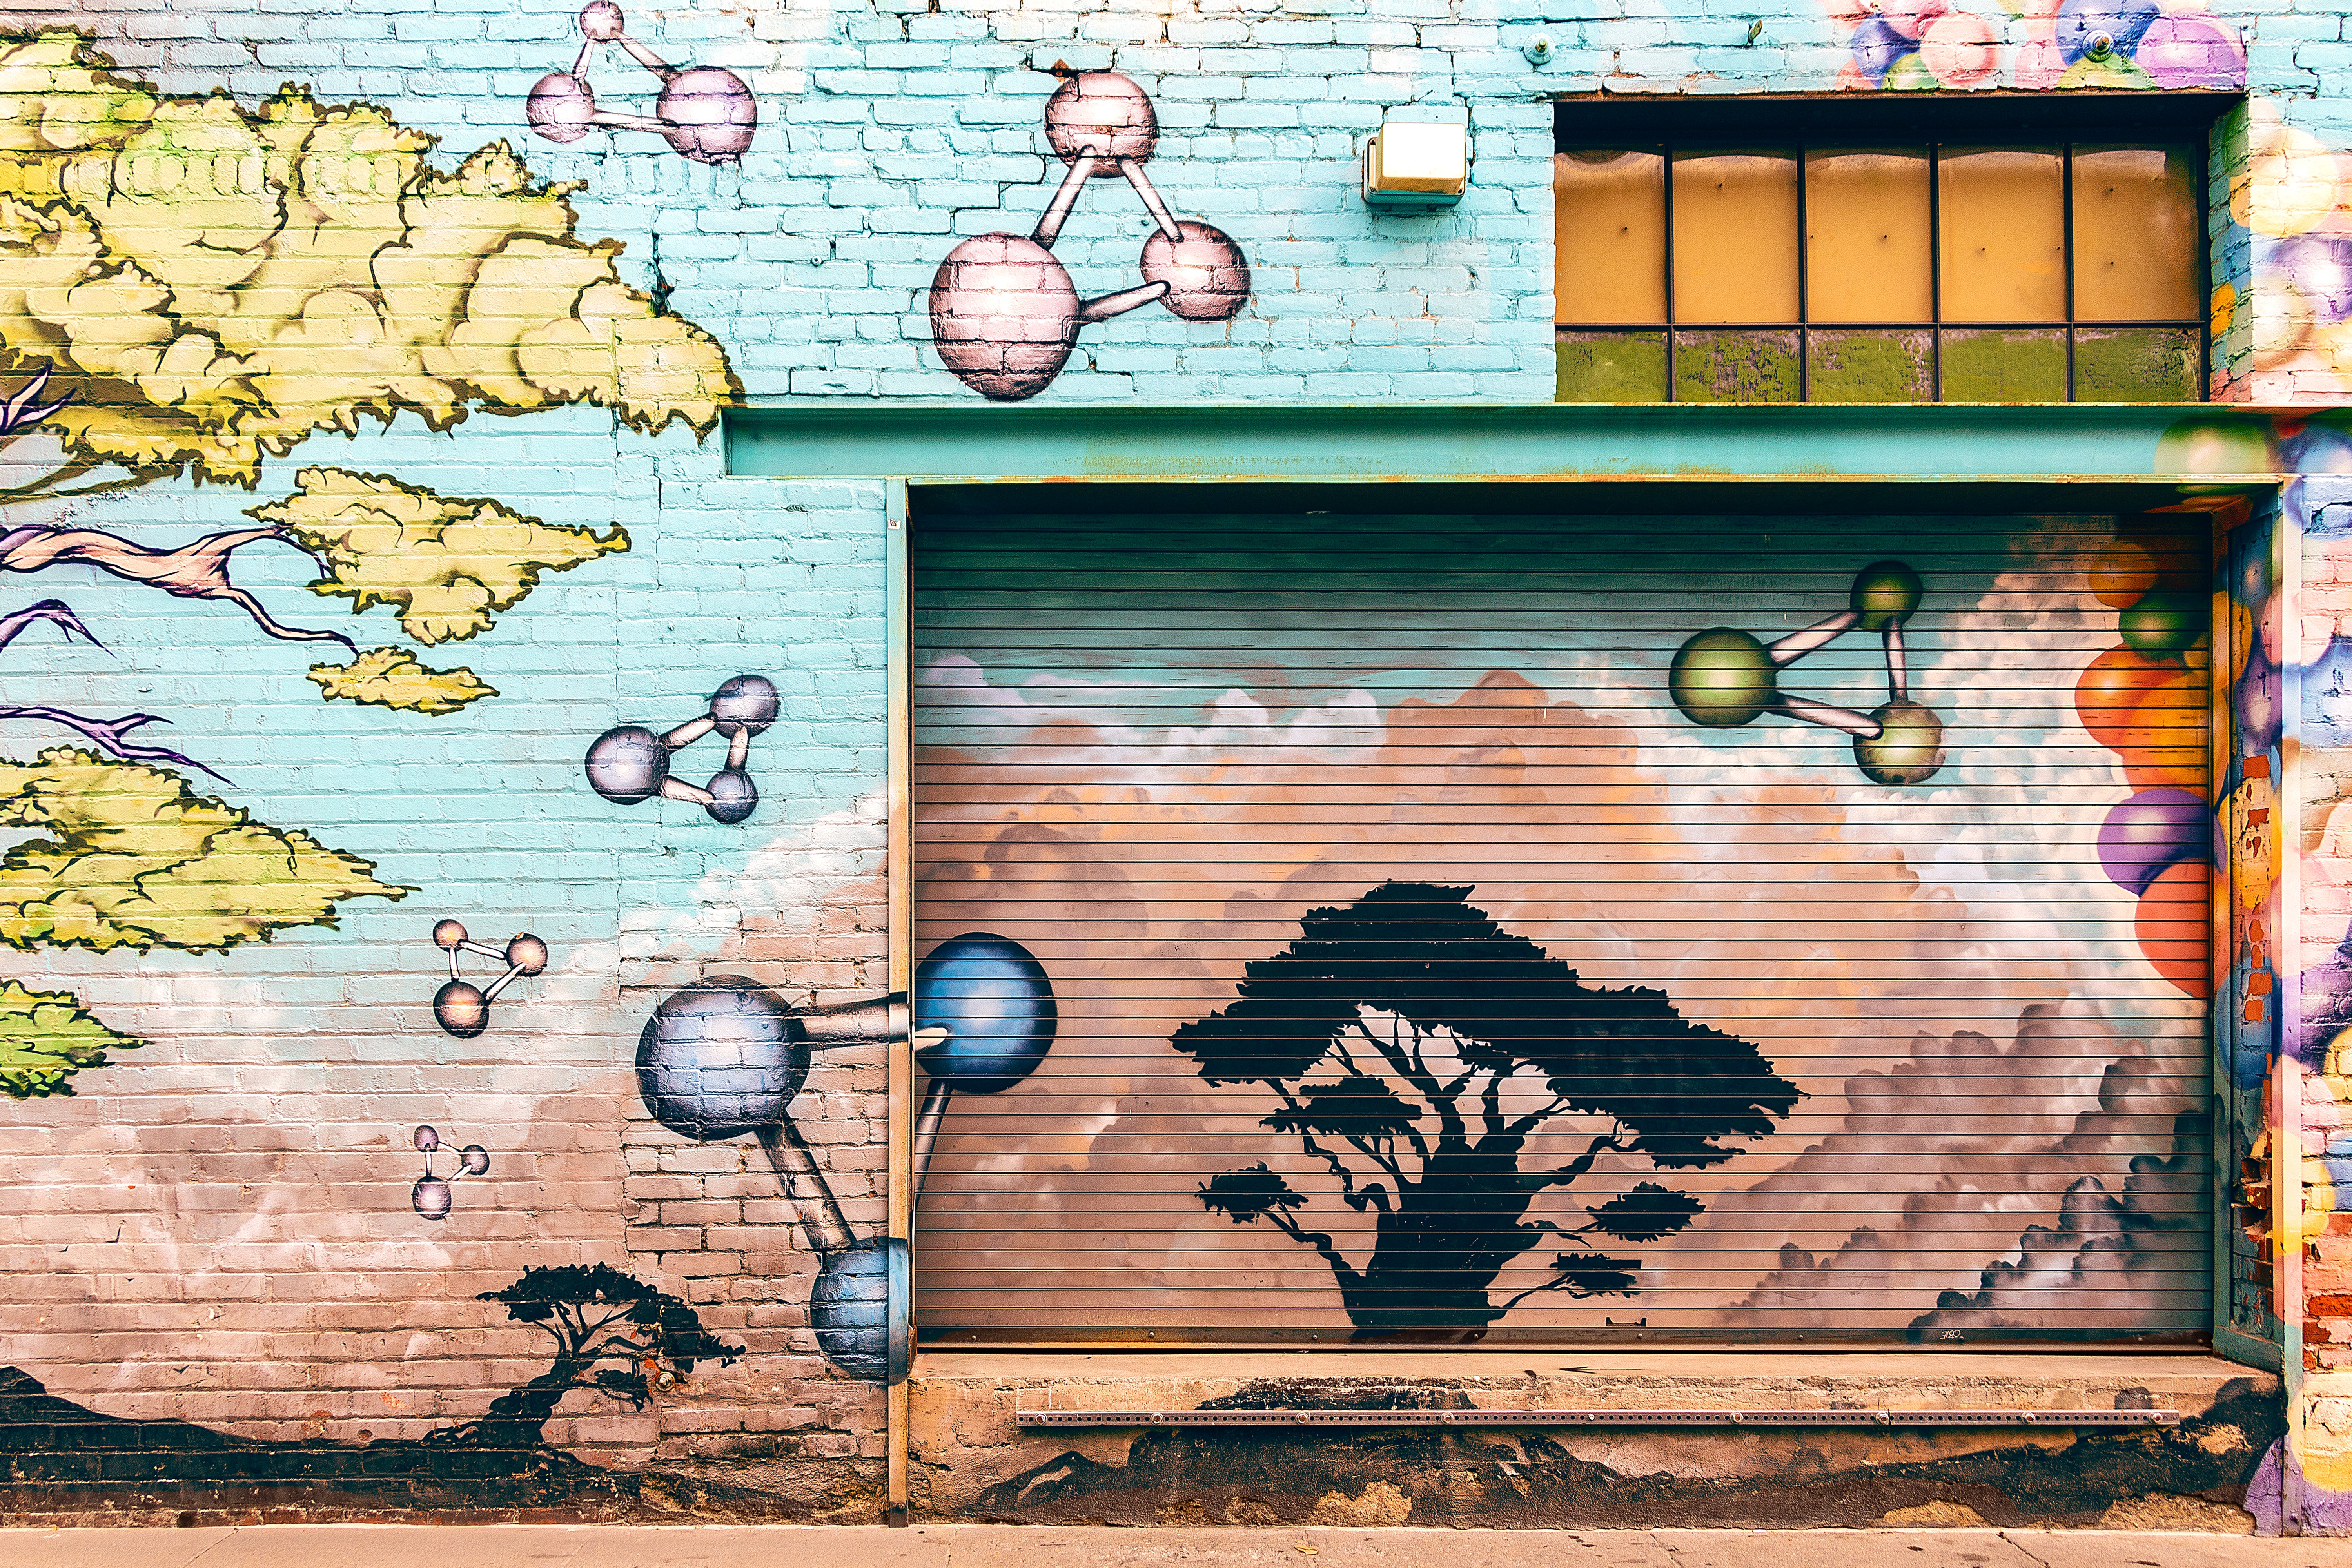
wall, art, mural, visual arts, illustration, world, graffiti